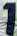
Number: 1